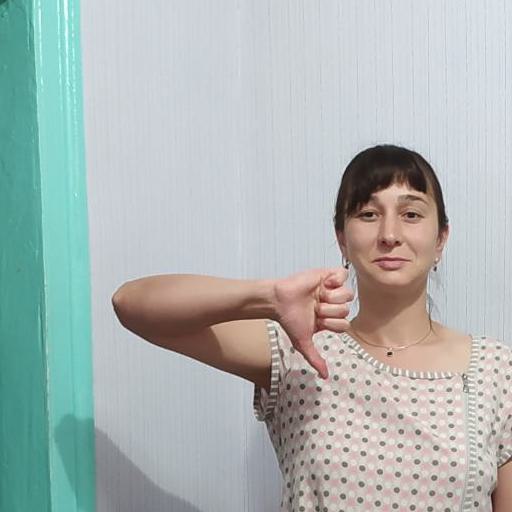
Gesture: dislike